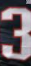
Number: 3